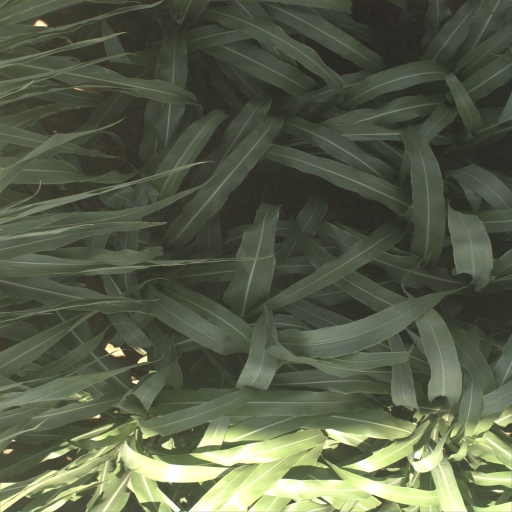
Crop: sorghum